Andreas Marber

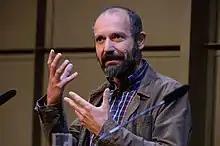
Andreas Marber, 2013

Andreas Marber (born 1961 in Radolfzell) is a German playwright and dramaturge.